Ignacio Ithurralde

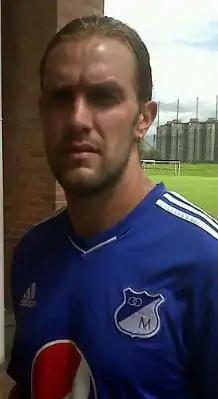
Ithurralde with Millonarios in 2012

Ignacio "Nacho" Ithurralde Sáez (born 30 May 1983 in Durazno) is a Uruguayan football manager and former player who played as a centre back. He is the current manager of Defensor Sporting.